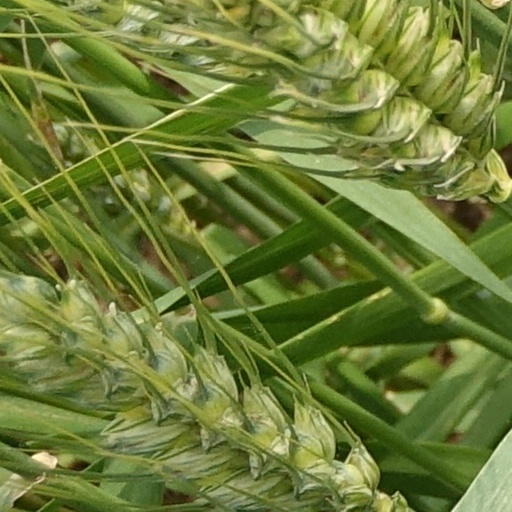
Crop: wheat